List of lakes of the Philippines

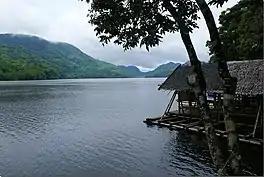
Several lakes in the Philippines, like Lake Danao in Leyte (pictured), are volcanic in origin.

The origin of many lakes in the Philippines is closely related to volcanic and tectonic activity. A number of smaller lakes occupy the craters of extinct volcanoes. Some lake basins are developed by subsidence due to tectonic or volcanic activity. Others owe their existence to obstruction of drainage courses by landslides, lava flows and by fragmental volcanic ejecta.